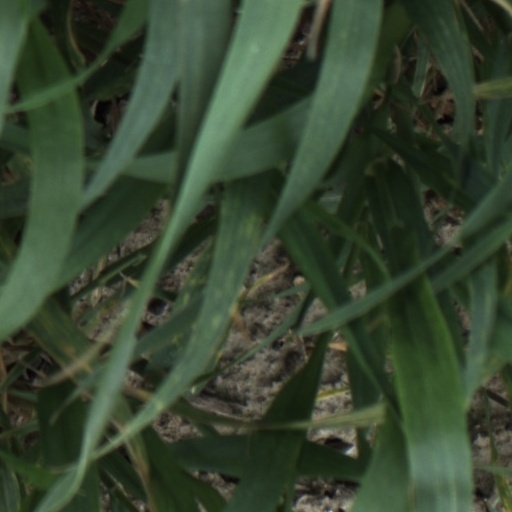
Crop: wheat